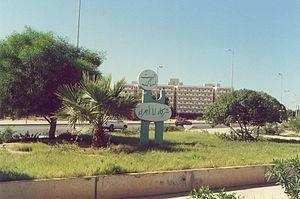
Syrte est une ville libyenne située sur la côte méditerranéenne du pays et plus précisément le golfe de Syrte. Chef-lieu du district de Syrte, c'est la ville natale du colonel Mouammar Kadhafi, et également le lieu de sa mort. En 2011, la ville compte 75 000 habitants. En 2016, en l'absence d'un recensement fiable, il est estimé que l'aire urbaine de Syrte compterait près du double, soit près de 150 000 habitants.